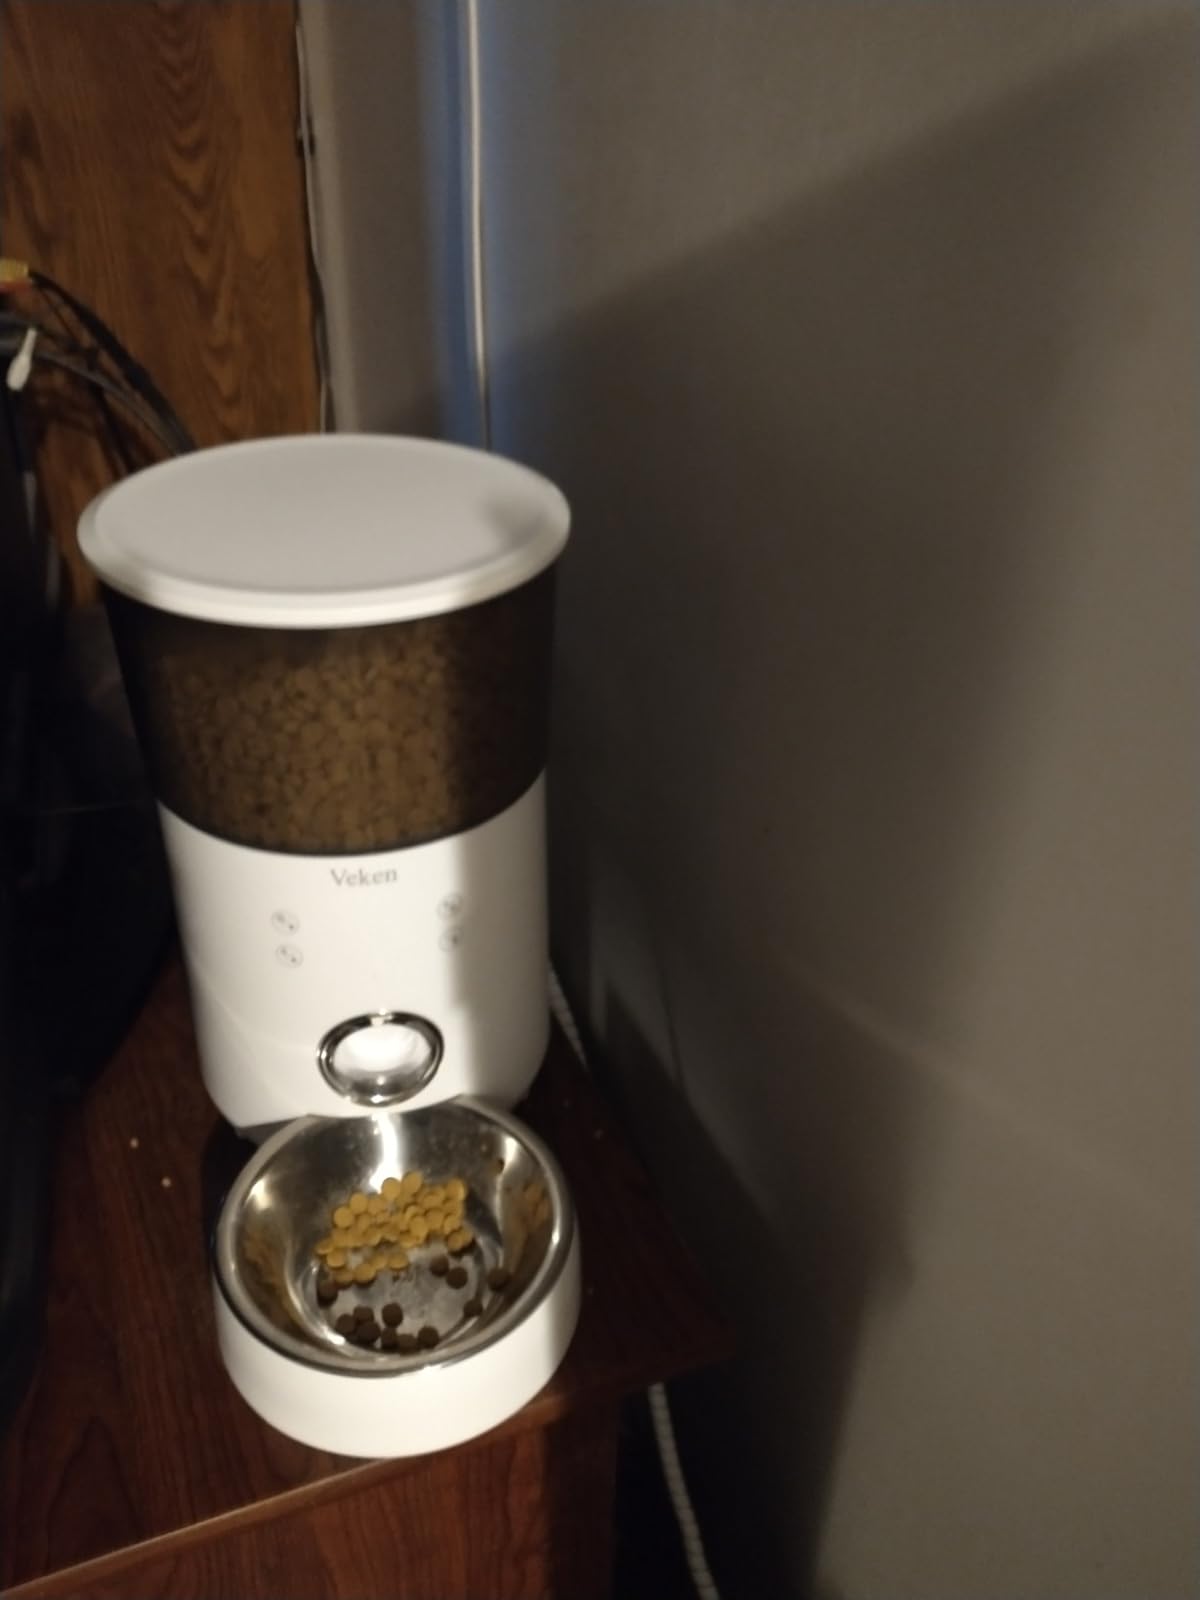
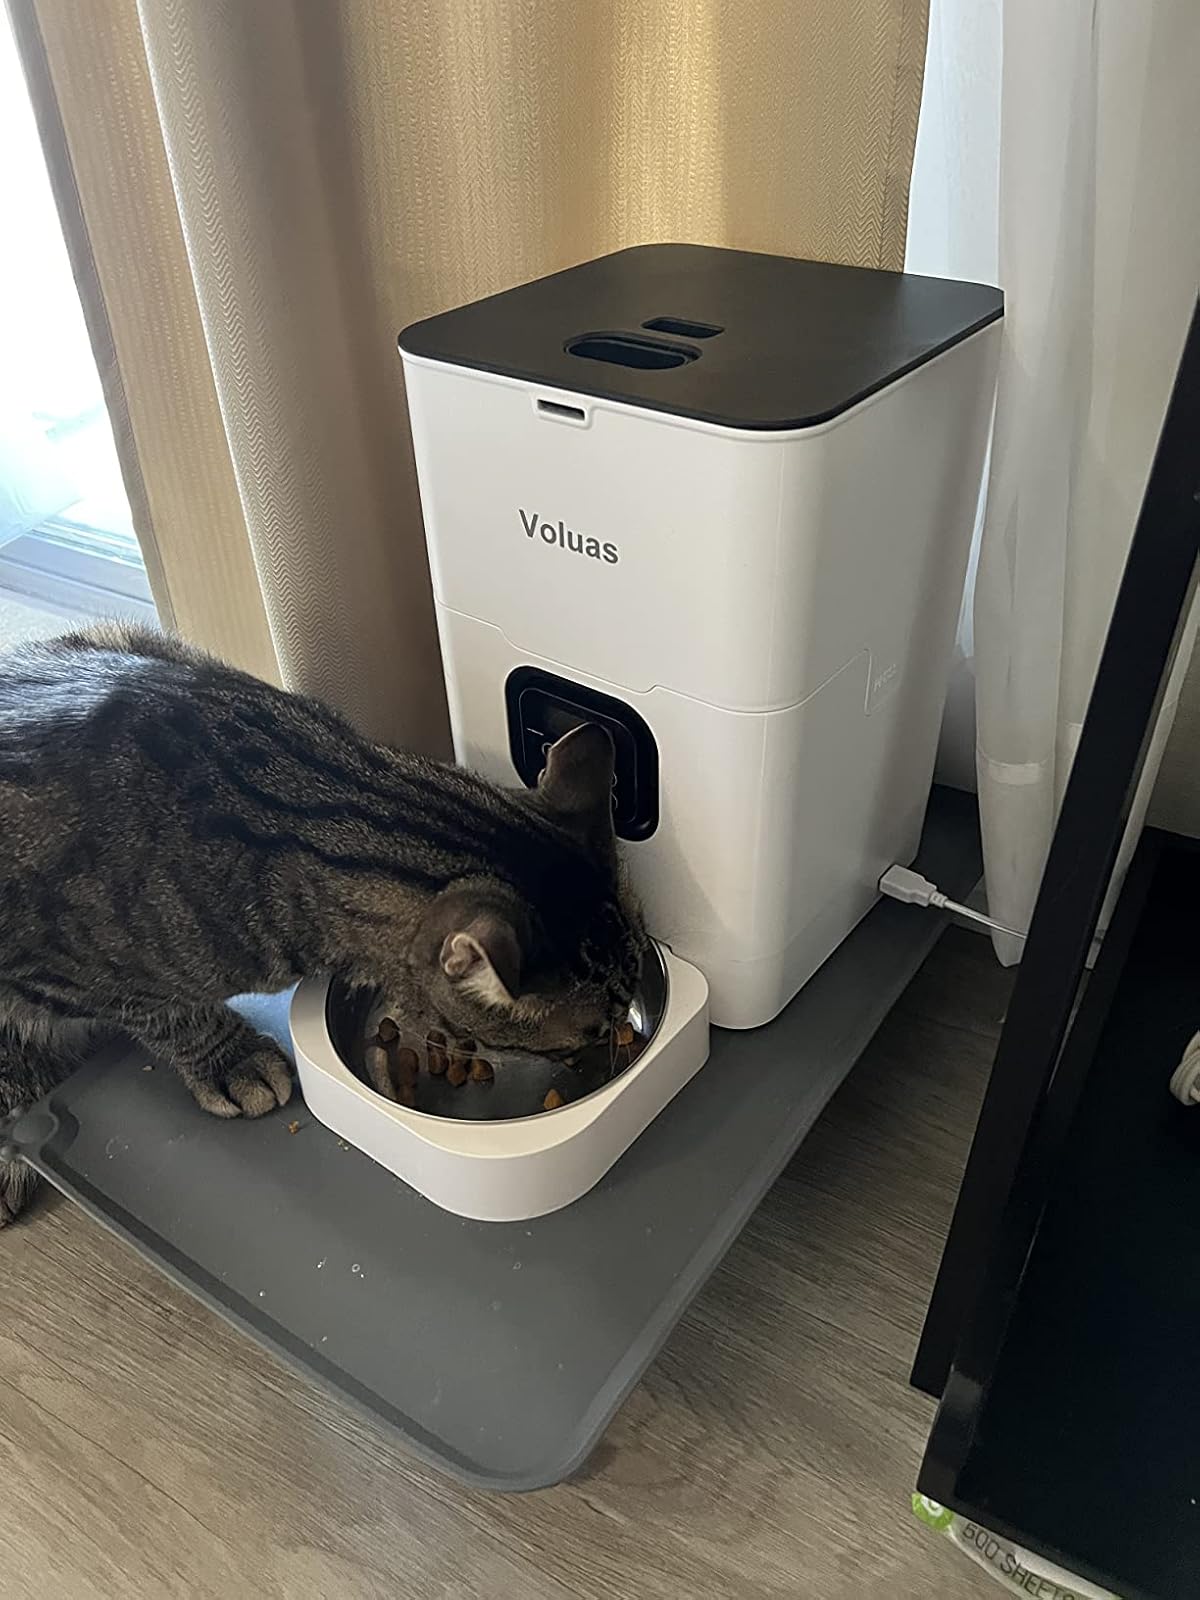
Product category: items_feeder
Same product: no